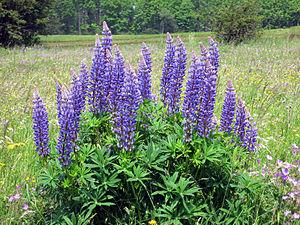
Lupinus angustifolius est une espèce de lupins plus connue sous le nom de lupin bleu ou lupin réticulé.